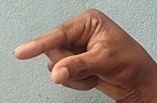
ASL sign: Q